George Rrurrambu Burarrwanga

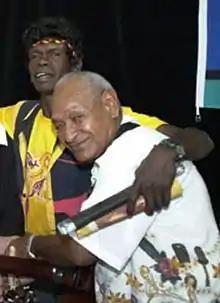
Burarrwanga (left) with Seaman Dan (right) in 2002

George Rrurrambu Burarrwanga (1957 – 10 June 2007), known in life as George Rrurrambu and George Djilangya, was known as the frontman of Warumpi Band, an Aboriginal rock band.